Gershon Sirota

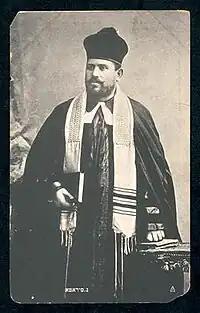
Gershon Sirota c.1910 portrait

Gershon-Yitskhok Leibovich Sirota (187419 April 1943) was one of the leading cantors of Europe during the "Golden Age of Hazzanut" (cantorial music), sometimes referred to as the "Jewish Caruso".